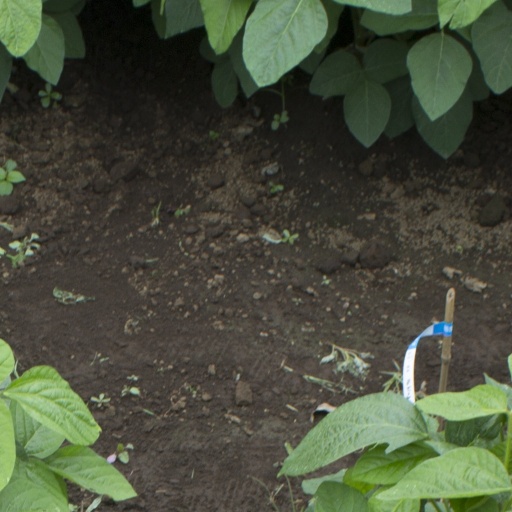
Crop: soybean